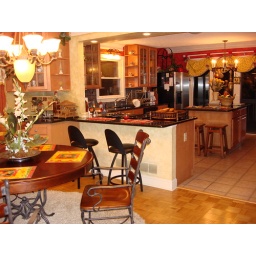
Dining area round table, island by the stove between kitchen area, another island in the foreground centered in the kitchen area.